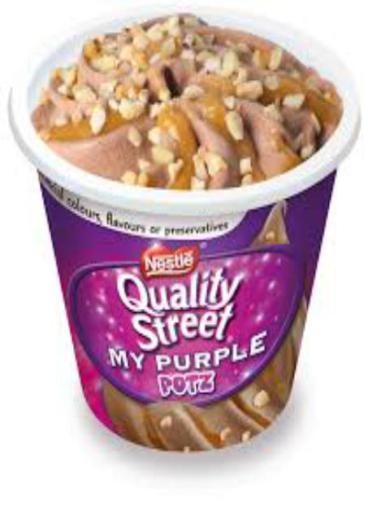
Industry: Food